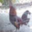
Label: bird